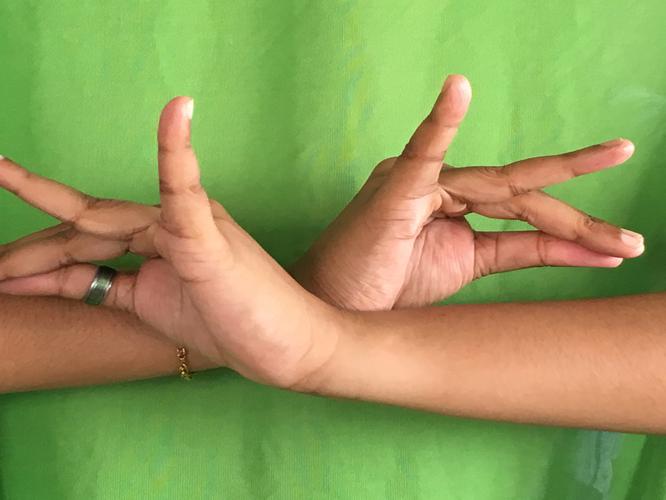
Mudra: Katakavardhana
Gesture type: double_hand